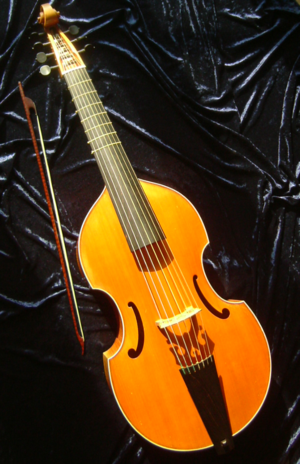
Viola da gamba
En Viola da gamba
Viola da Gamba eller Gambe er et musikinstrument i strygerfamilien fra rennæssancen. Det er en slags forløber for celloen.